Tripp Family Homestead

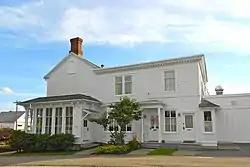

The Tripp Family Homestead, also known as the "Tripp House", is an historic, American house that is located at 1101 N. Main Avenue in Scranton, Lackawanna County, Pennsylvania.